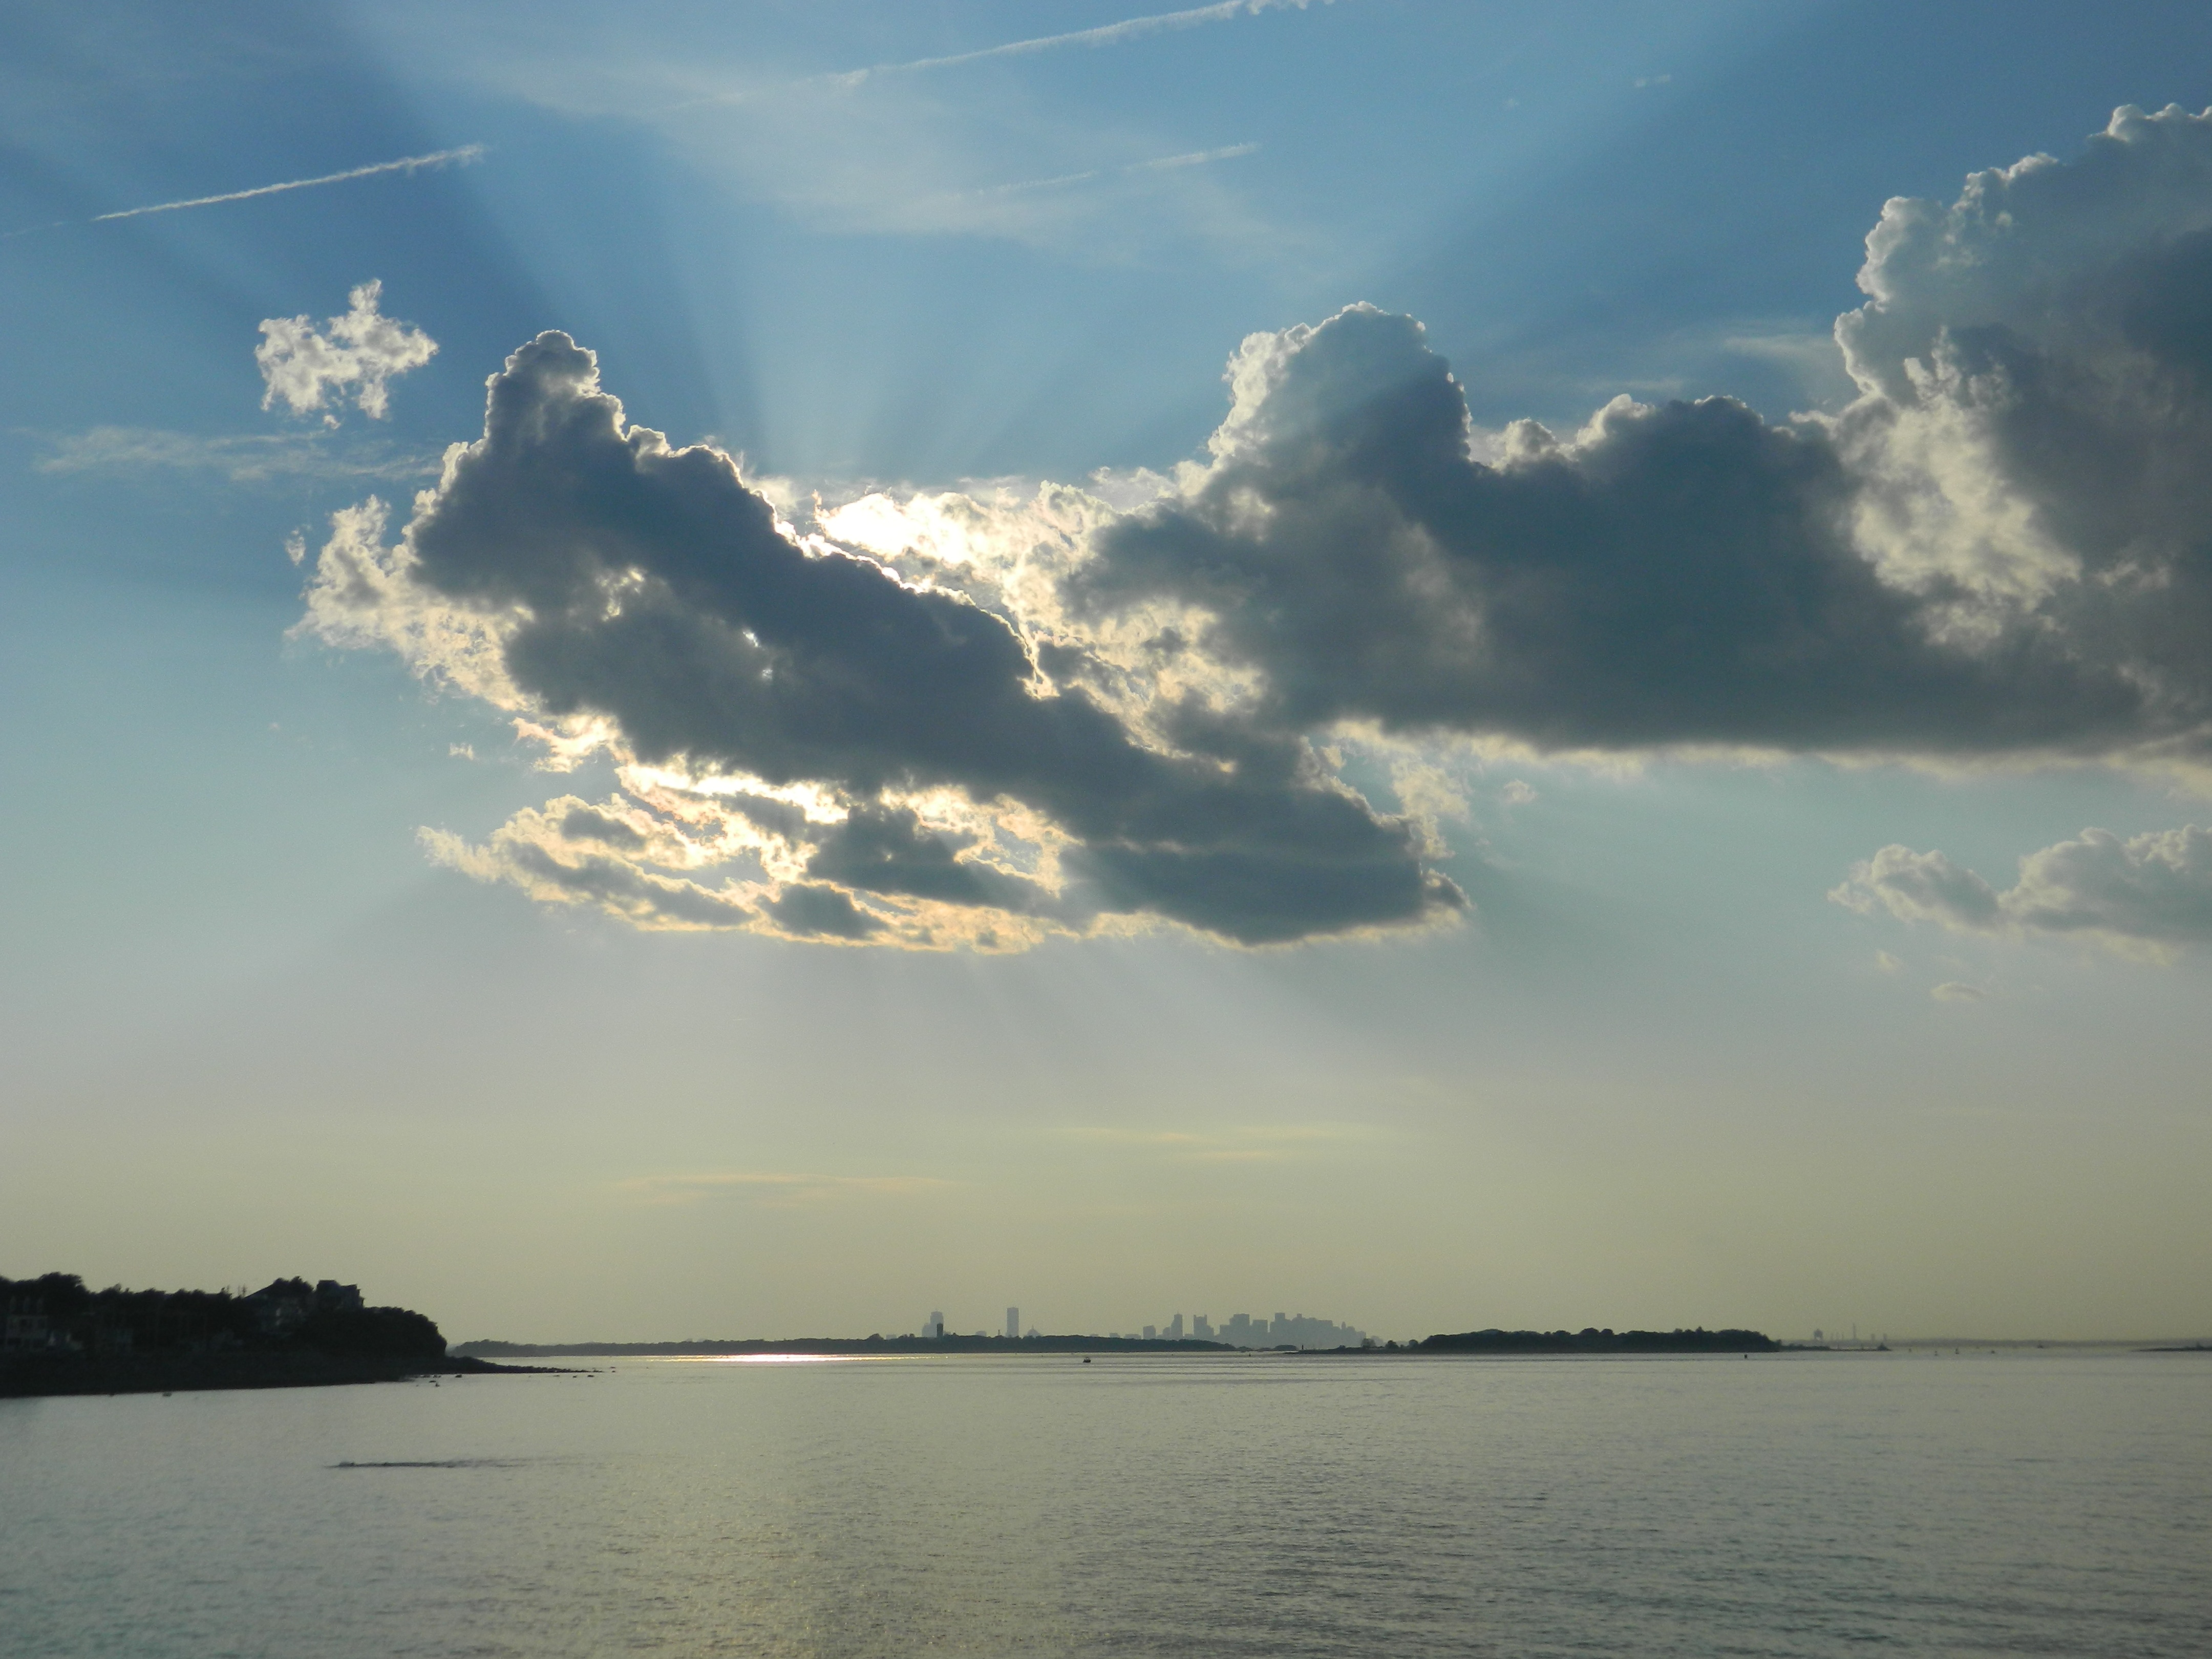
sea, ocean, horizon, cloud, sky, sun, sunrise, sunset, sunlight, morning, lake, dawn, dusk, evening, reflection, bay, loch, afterglow, meteorological phenomenon, atmospheric phenomenon